British occupation zone in Germany

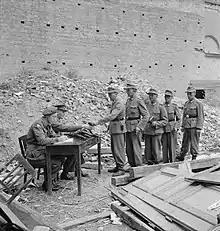
German policemen are disarmed shortly after the entry of British forces into Hanover in 1945

As soon as the surrender of Germany had been announced British forces executed "Operation Eclipse": the disarmament of the German armed forces and the occupation, rehabilitation and de-nazification of Germany. Britain was responsible for north-west Germany, the Ruhr, the Netherlands and Denmark.